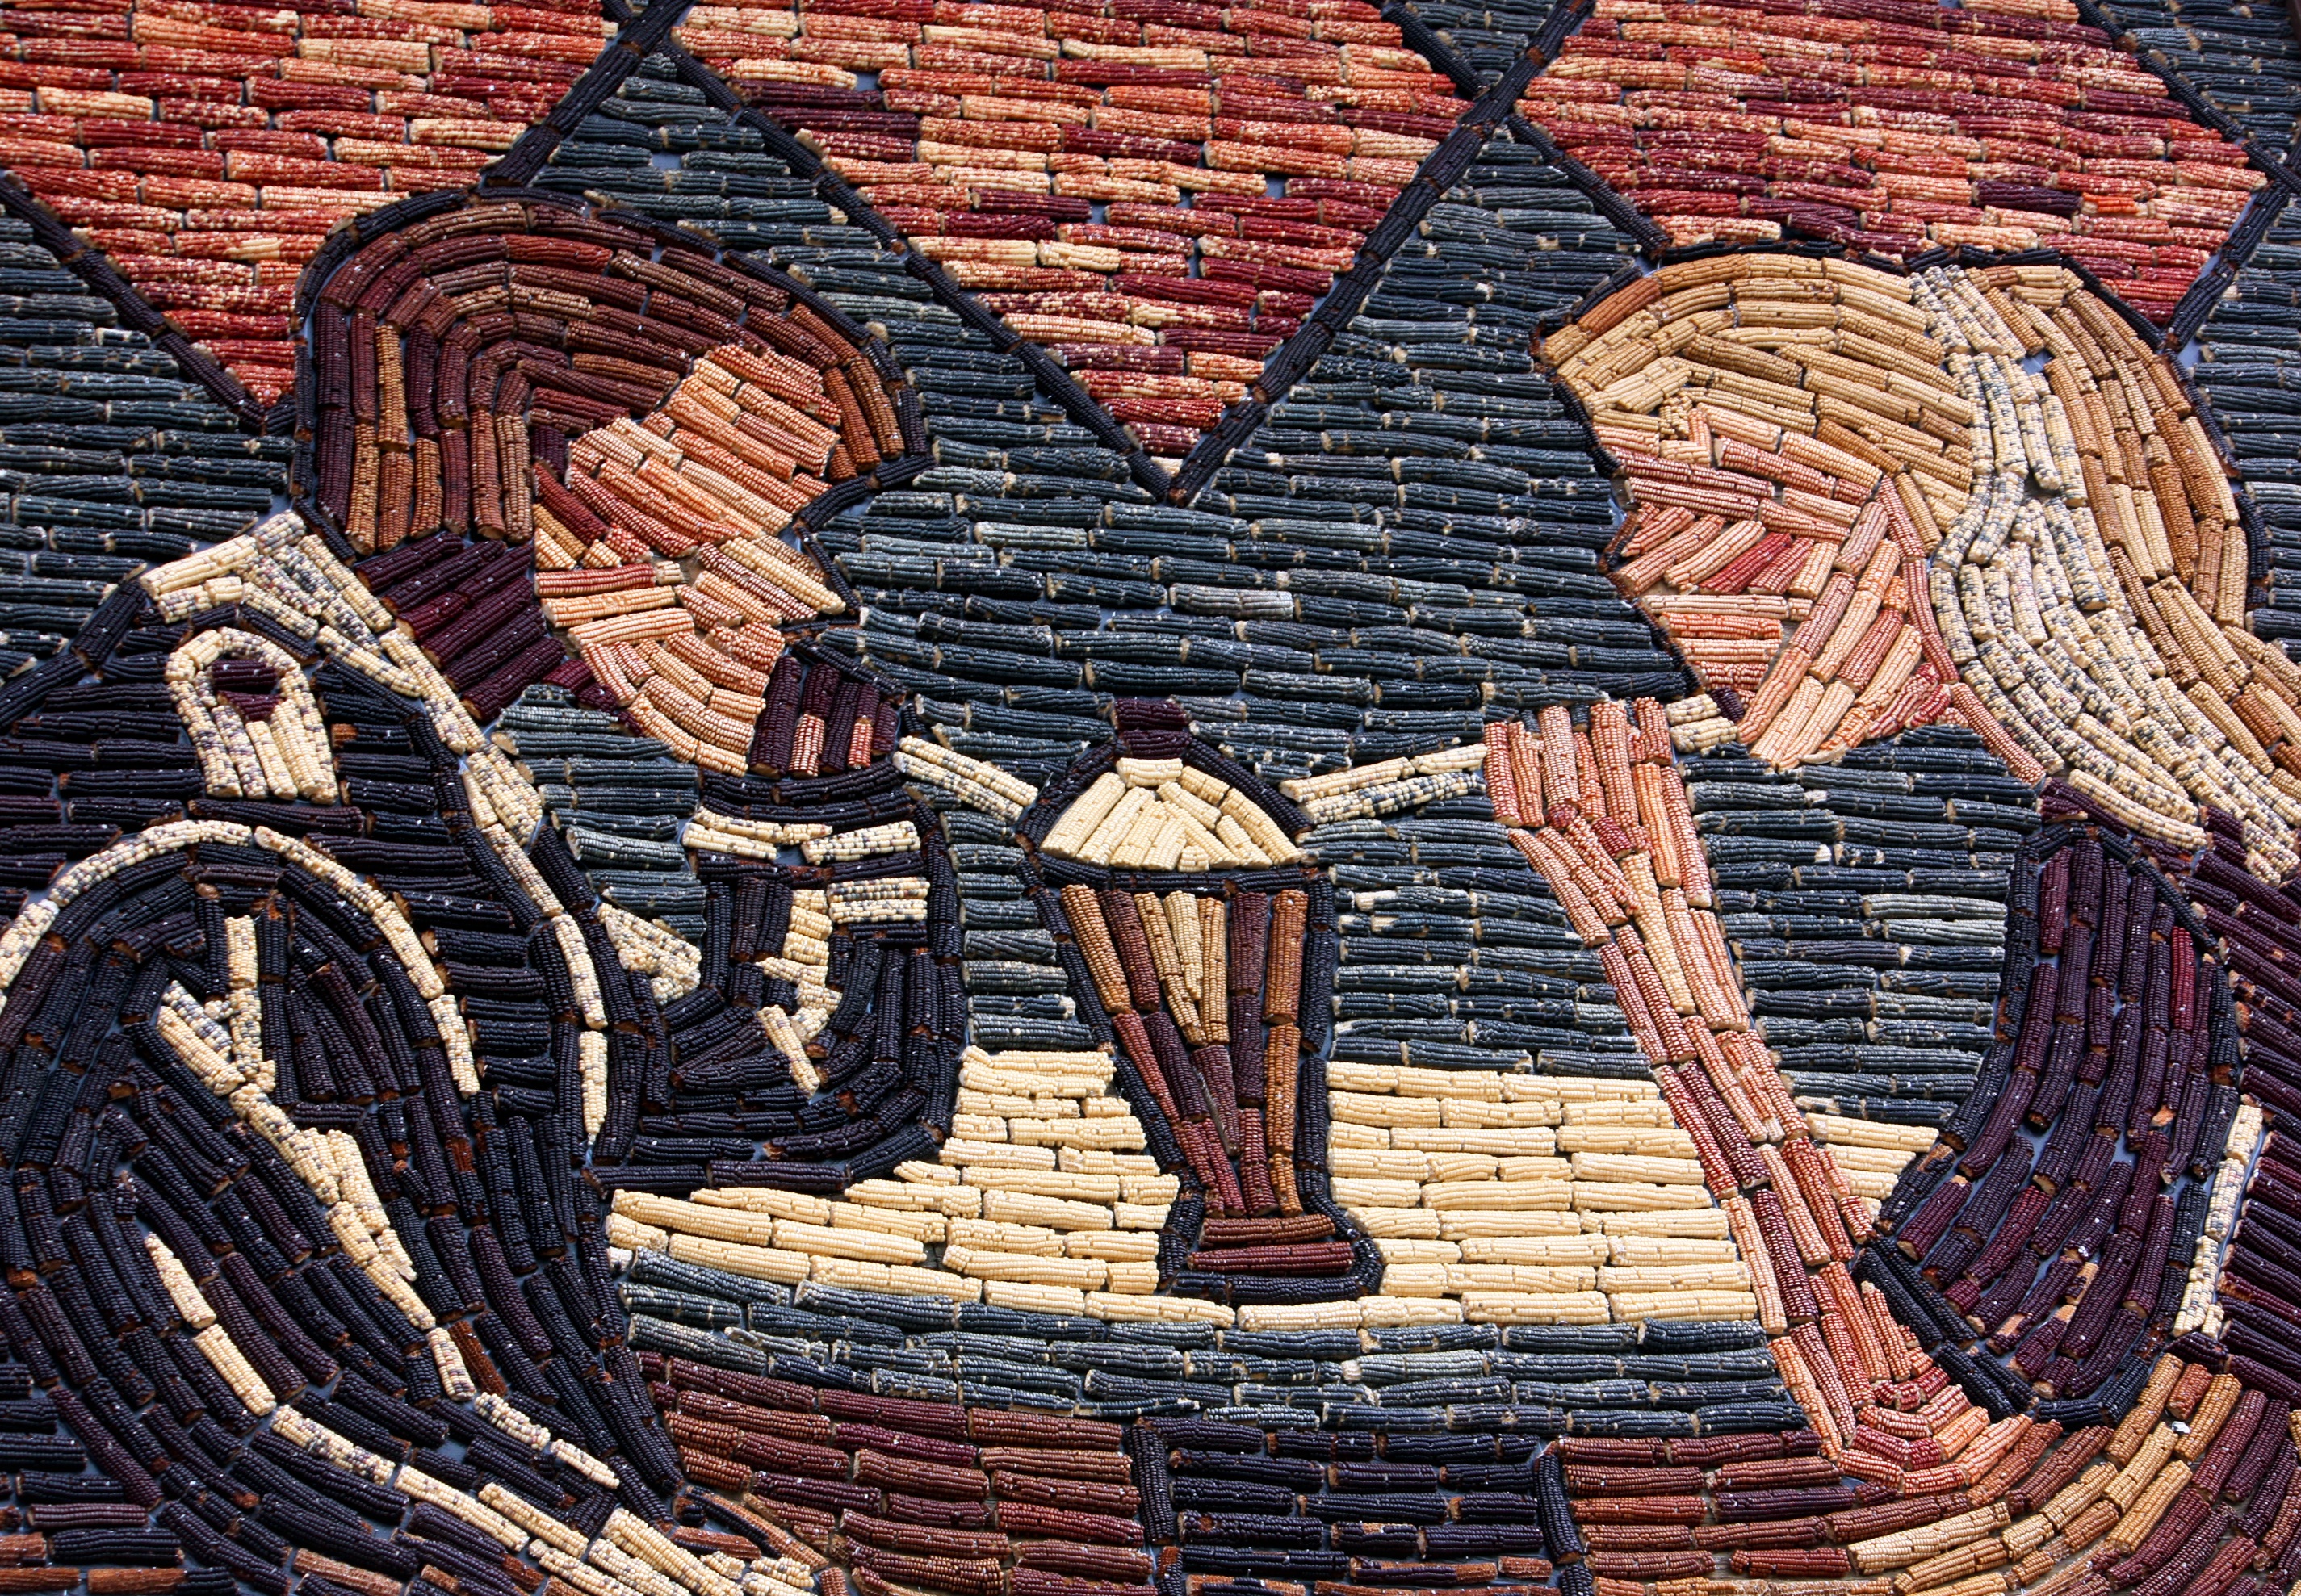
wood, art, mosaic, mural, tapestry, middle ages, south dakota, ancient history, corn palace, grain art